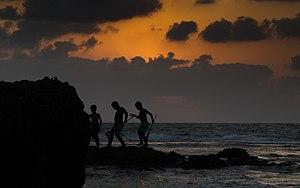
La plage de Palmahim est une plage située dans la plaine côtière du Sud, au sud de Rishon Letsion et de Sorek, près du Kibboutz Palmachim.